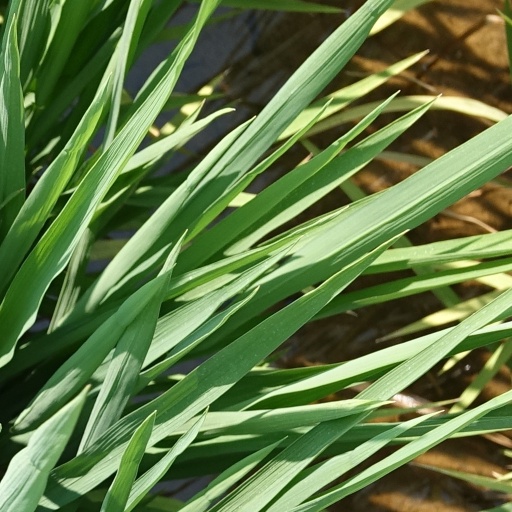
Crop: rice